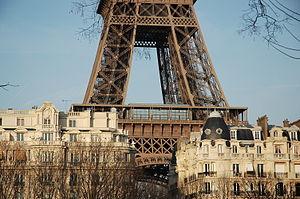
La Tour Eiffel surplombant Paris. Avenue de Suffren et enfilade rue de Buenos Aires, XVe arrondissement, Paris, France.